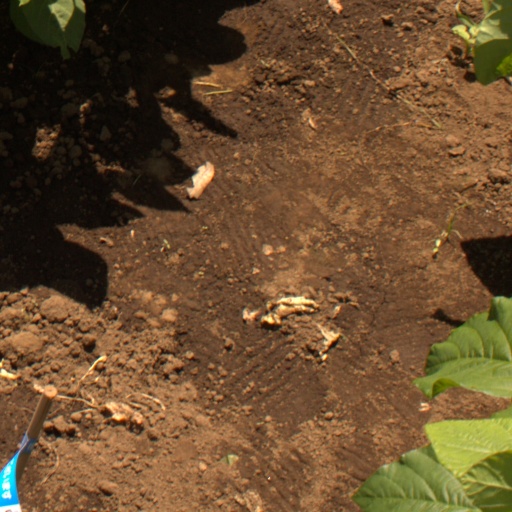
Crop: soybean